Rail transport in Costa Rica

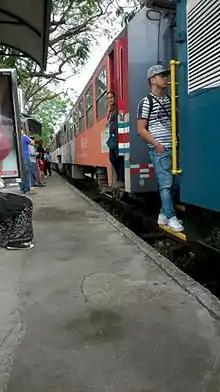
Train arriving into the Sabana-Contraloria station in San Jose.

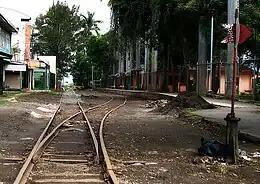
Universidad de Costa Rica station, San Pedro, Montes de Oca

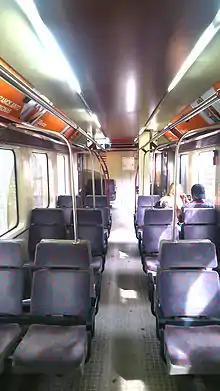
Interior of an Incofer Apolo 2400 type DMU

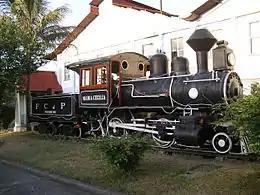
Steam locomotive F.C. al P. no 1 Maria Cecilia in San Jose

Rail transport in Costa Rica is primarily under the stewardship of Incofer (Instituto Costarricense de Ferrocarriles), an autonomous institution of the state. Incofer owns the national railway infrastructure and operates virtually all freight and passenger services, which consist primarily of commuter trains through the highly populated Central Valley. The whole Incofer network is narrow gauge, although there are small tourist railways of other gauges.